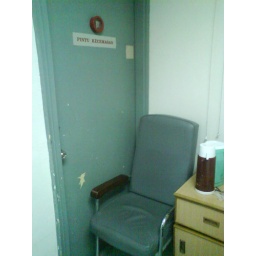
Day 1: Comforting to know that the emergency door beside my bed is blocked by that.